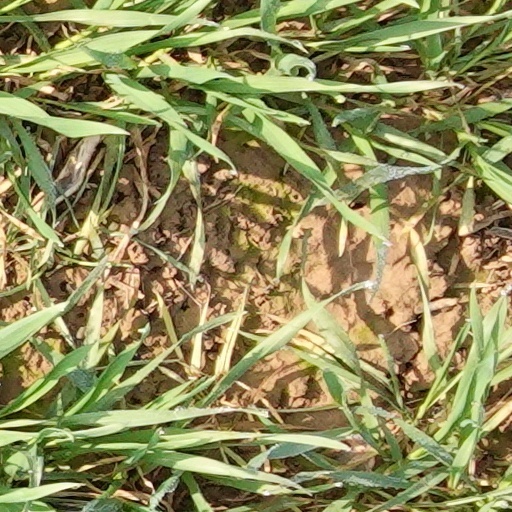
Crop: wheat